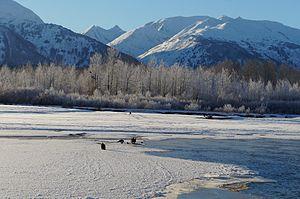
L'Alaska Chilkat Bald Eagle Preserve est un parc d'État et un refuge faunique situé dans l'État américain de l'Alaska, près de Haines. Établi en 1982, le parc couvre 199,6 km², principalement le long de la rivière Chilkat, avec des sections le long des rivières Klehini et Tsirku.